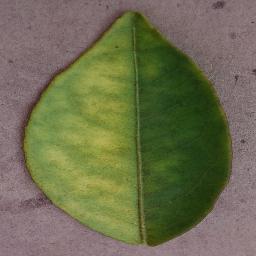
Label: Orange___Haunglongbing_(Citrus_greening)